Widows (1976 film)

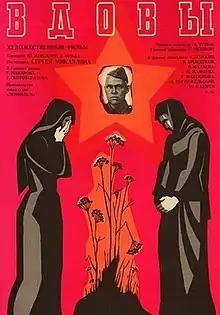

Widows is a 1976 Soviet drama film directed by Sergey Mikaelyan.